Ingeborg Vinther

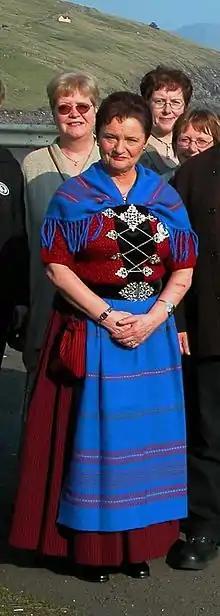
Vinther in 2004

Ingeborg Helena Vinther (born 11 May or September 1945) is a Faroese politician. She was a member of the Løgting, the parliament of the Faroe Islands, representing Suðuroy for the Workers' Union party, 1994-1998.